Don't Fear the Roofer

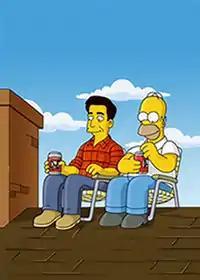
Homer and Ray Magini

"Don't Fear the Roofer" is the sixteenth episode of the sixteenth season of the American animated television series "The Simpsons". It first aired on the Fox network in the United States on May 1, 2005. The episode was written by Kevin Curran and directed by Mark Kirkland.